Manohara (film)

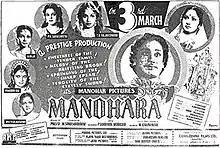
Theatrical release poster

Manohara is a 1954 Indian Tamil-language historical fantasy film directed by L. V. Prasad and written by M. Karunanidhi. Starring Sivaji Ganesan, T. R. Rajakumari, P. Kannamba and Girija, the film was based on the play of the same name by Pammal Sambandha Mudaliar. It was released on 3 March 1954. The film was simulatenously shot in Telugu under the same title and in Hindi as Manohar. Those versions were released on 3 June 1954.